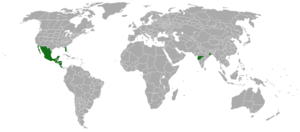
Vachellia cornigera est une espèce d’arbres tropicaux et subtropicaux de la famille des Fabacées. Communément appelé Acacia corne de bœuf, c'est une espèce de Vachellia aux épines gonflées originaire du Mexique et de l'Amérique centrale. Le nom commun corne de bœuf fait référence à ses épines recourbées et évidées qui apparaissent par deux en bas de la feuille et qui ressemblent aux cornes de cet animal. Au Yucatán, on le nomme « subín ». Au Panama, les indigènes le nomment « cachito ». Cet arbre peut atteindre jusqu'à 10 mètres de haut.